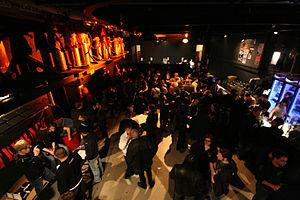
La petite salle de la Kulturfabrik.
La Kulturfabrik est un centre culturel installé dans le sud du Grand-Duché de Luxembourg, au cœur de la Grande région, à Esch-sur-Alzette dans les bâtiments hérités du XIXᵉ siècle de l’ancien « abattoir municipal ! »